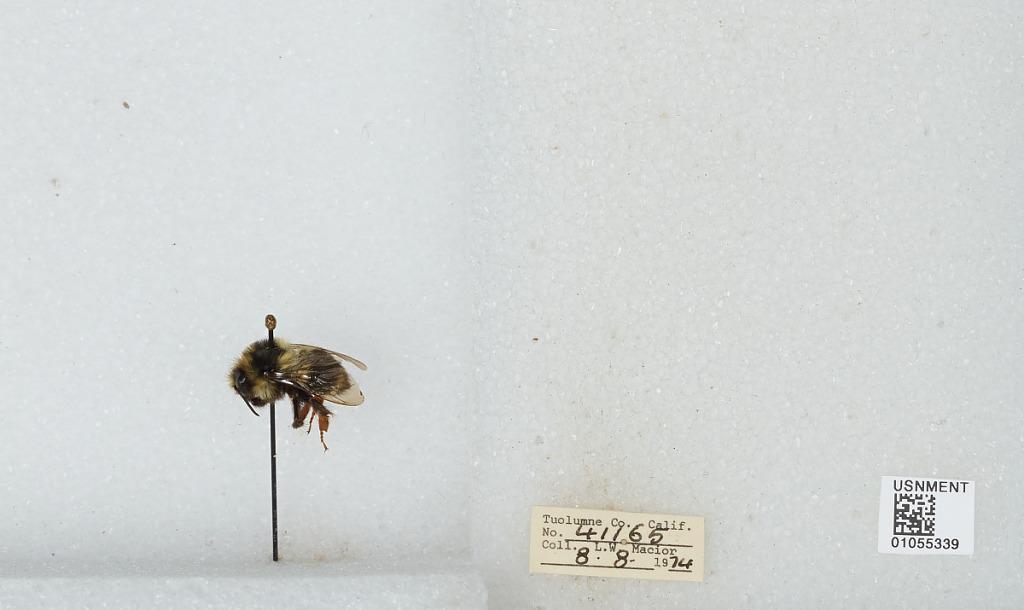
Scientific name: Bombus bifarius nearcticus
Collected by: L. Macior
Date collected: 1974-8-8
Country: United States
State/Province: California
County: Tuolumne
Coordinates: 38.02, -119.93